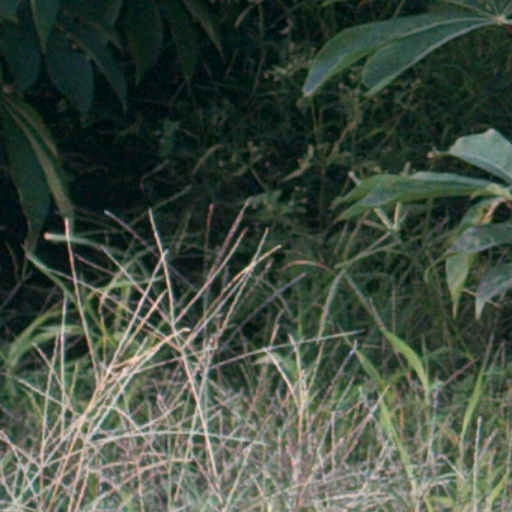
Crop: cassava